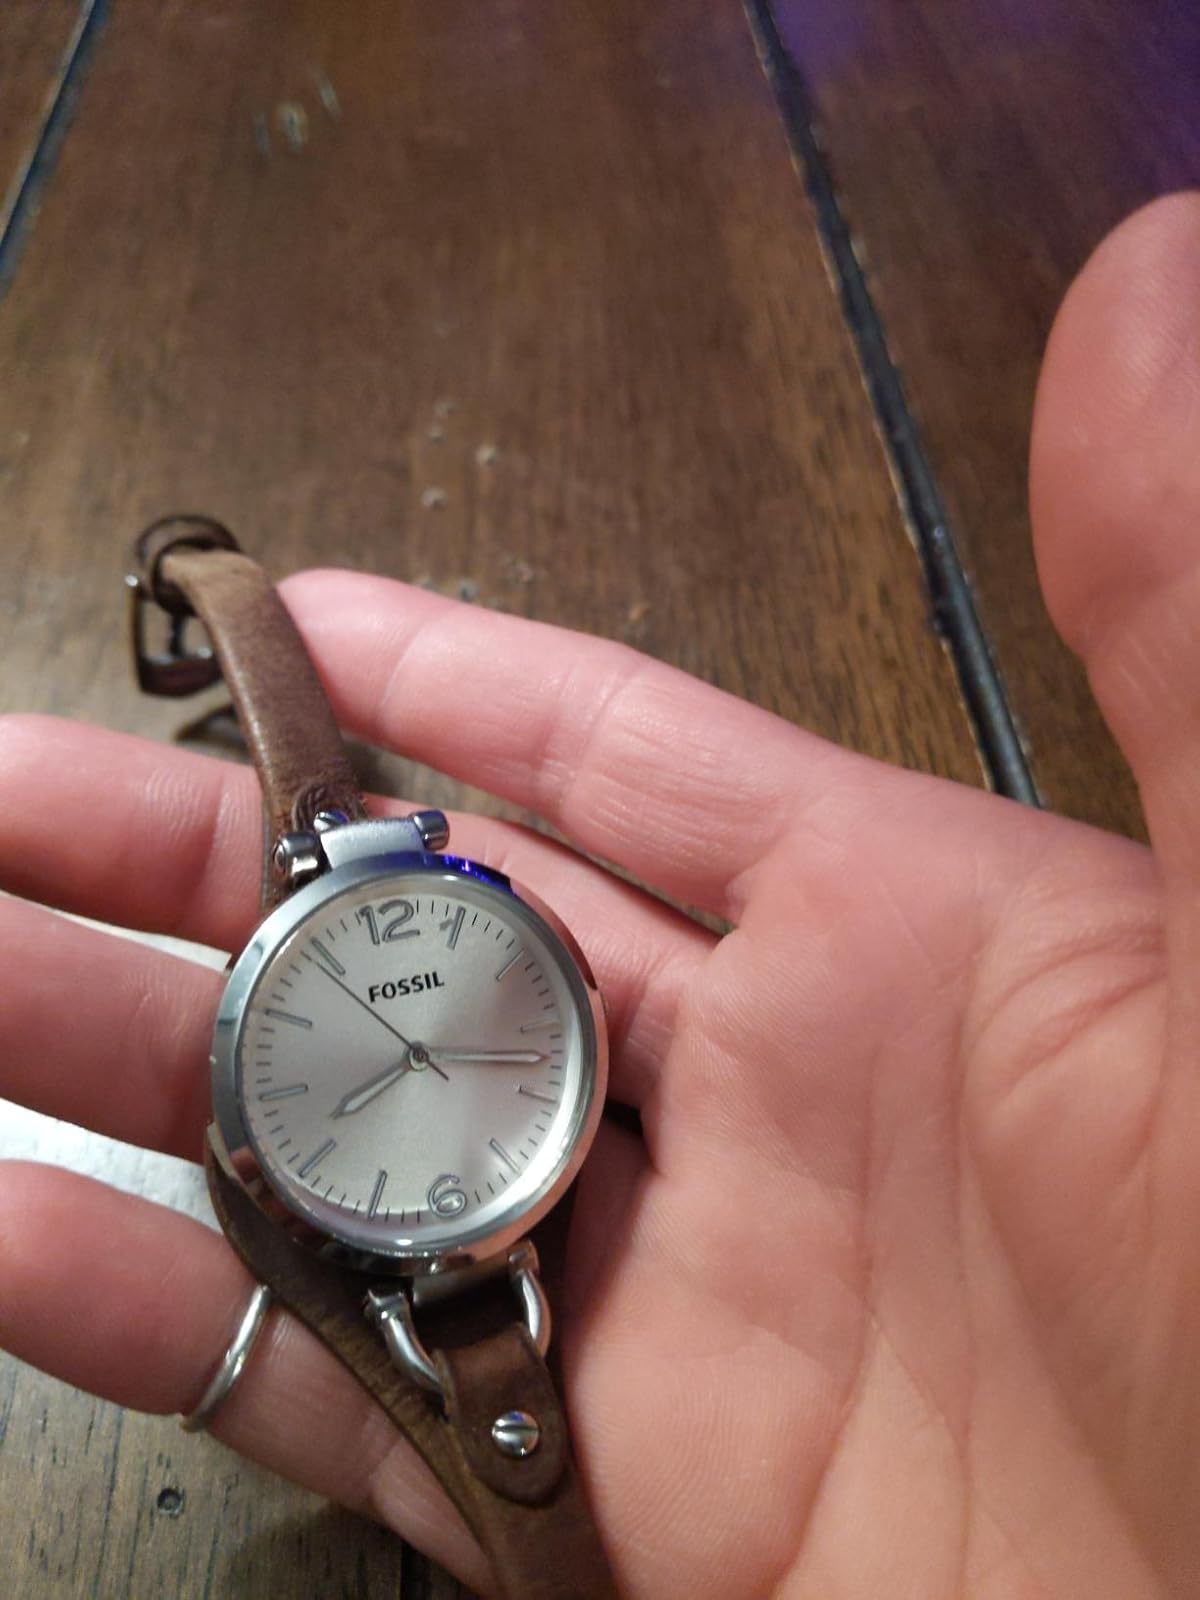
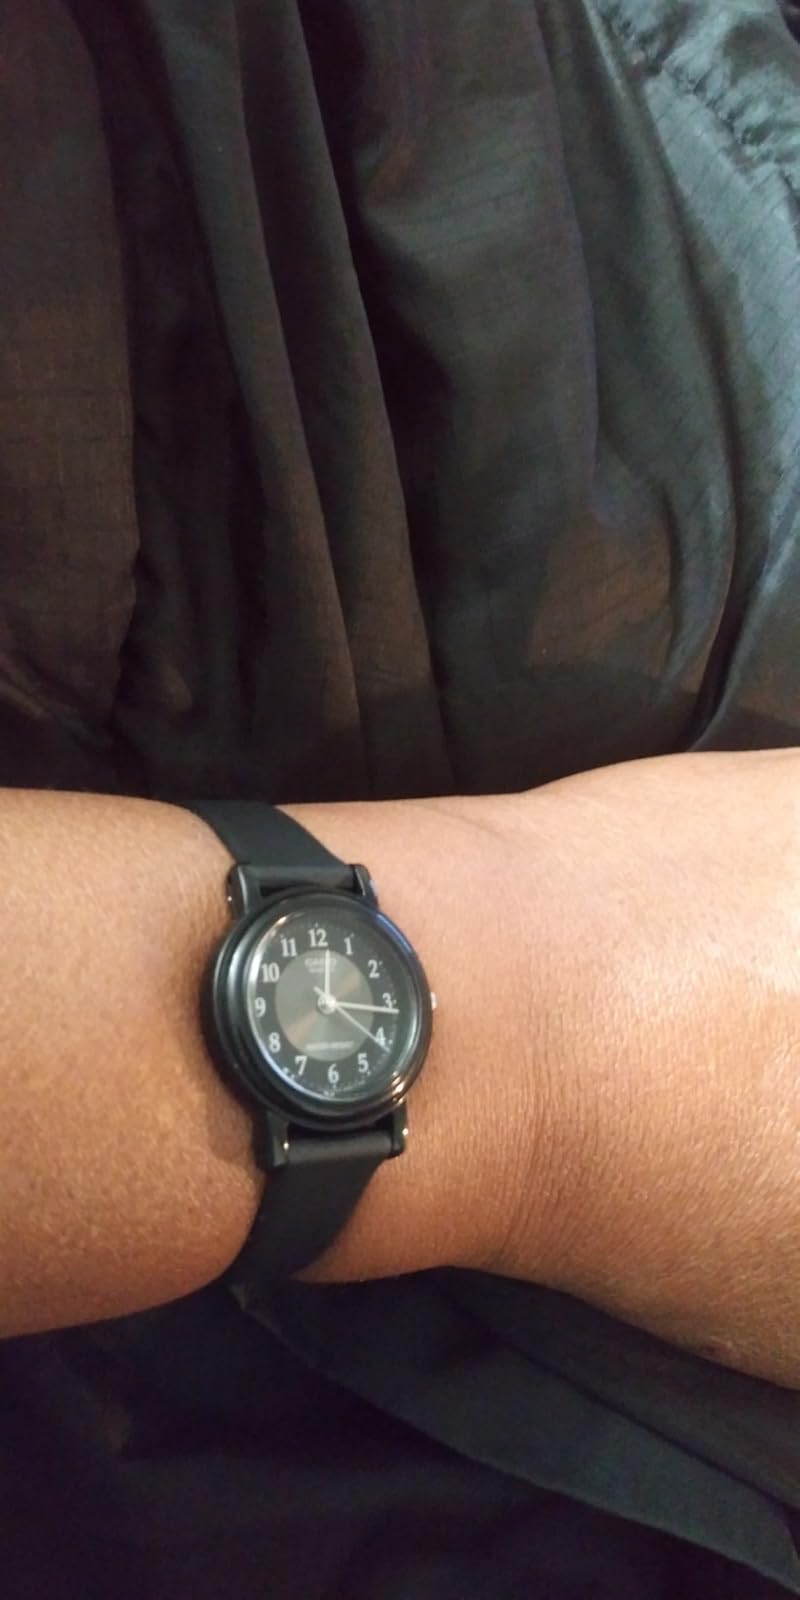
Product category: accessories_watch
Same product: no